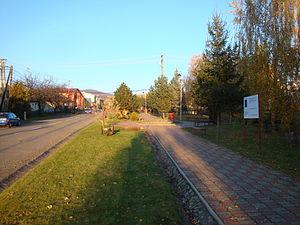
Koromľa est un village de Slovaquie situé dans la région de Košice.